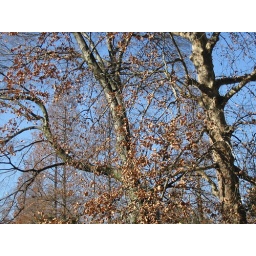
Trees against the blue sky